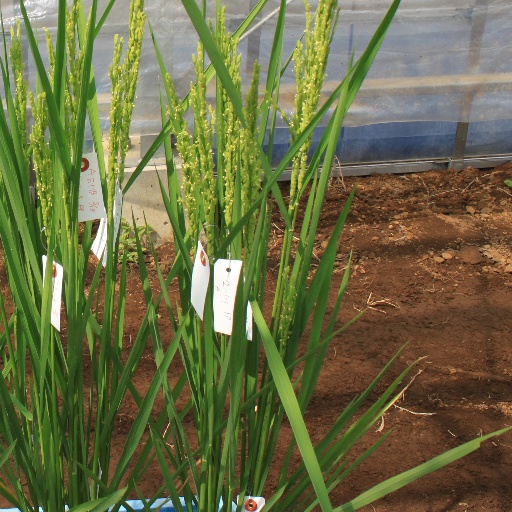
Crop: rice